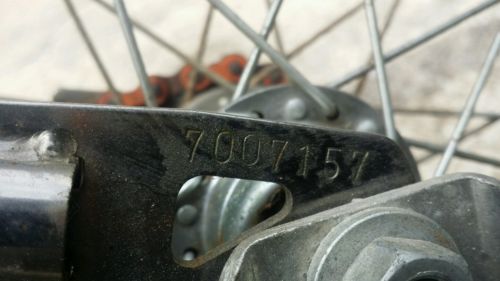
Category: bicycle